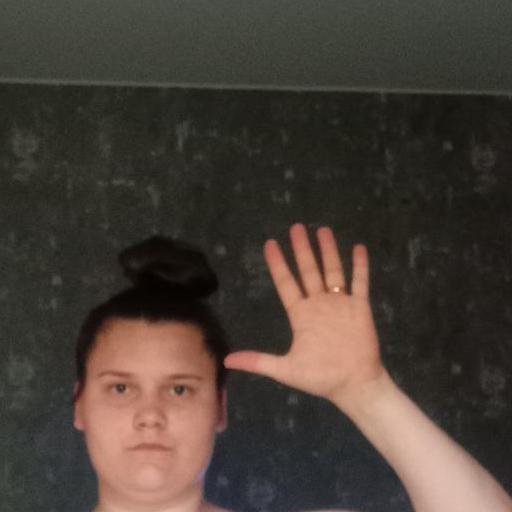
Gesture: palm